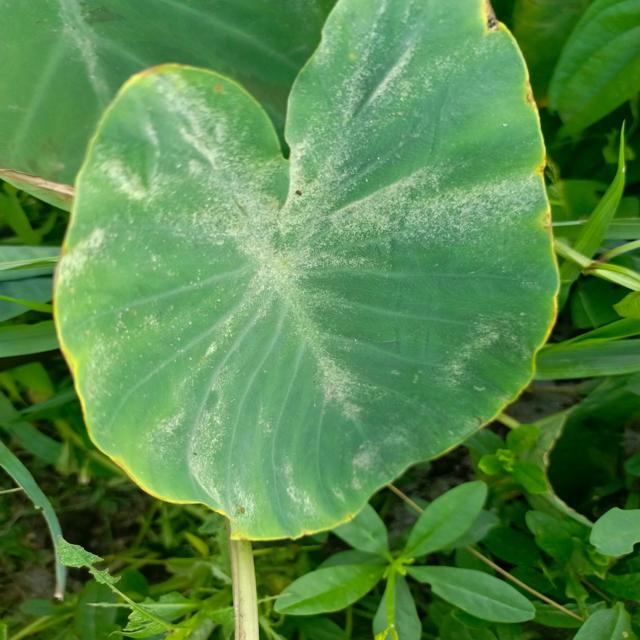
Label: Early_Blight